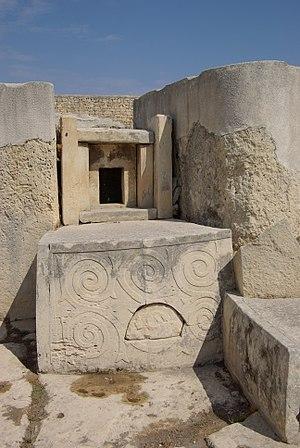
Les Temples de Tarxien forment un complexe de quatre édifices religieux remontant à la fin de la période néolithique, et au début de l'âge de Bronze de l'histoire de l'homme. Sis à Tarxien, le site des quatre temples fut classé en 1992, par l'Unesco au patrimoine mondial de l'humanité sous le titre de 'Temples mégalithiques de Malte'.